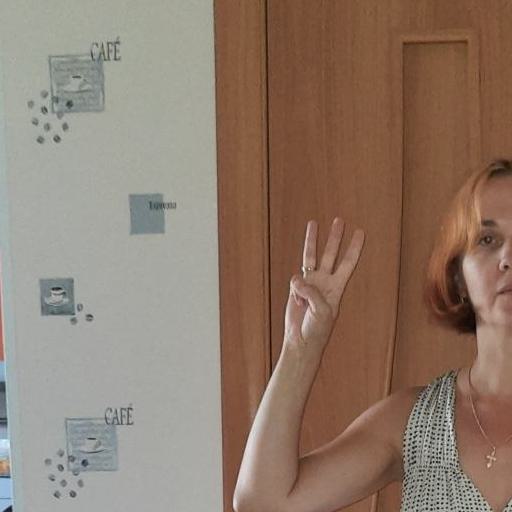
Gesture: three